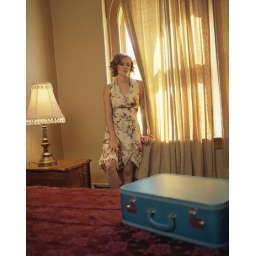
Woman standing by window in hotel bedroom, case on bed in foreground